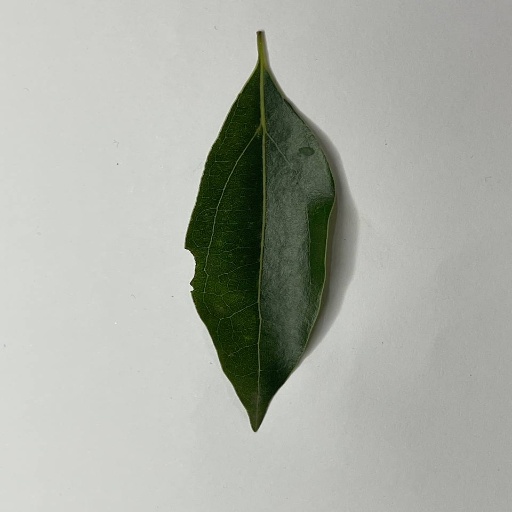
Species: Camphor
Leaf condition: Healthy Leaf